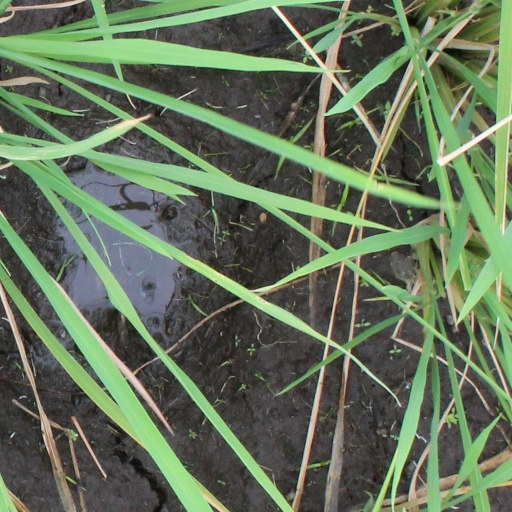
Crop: rice